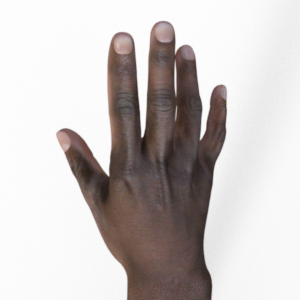
Label: paper